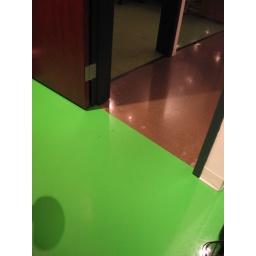
The floor in my office